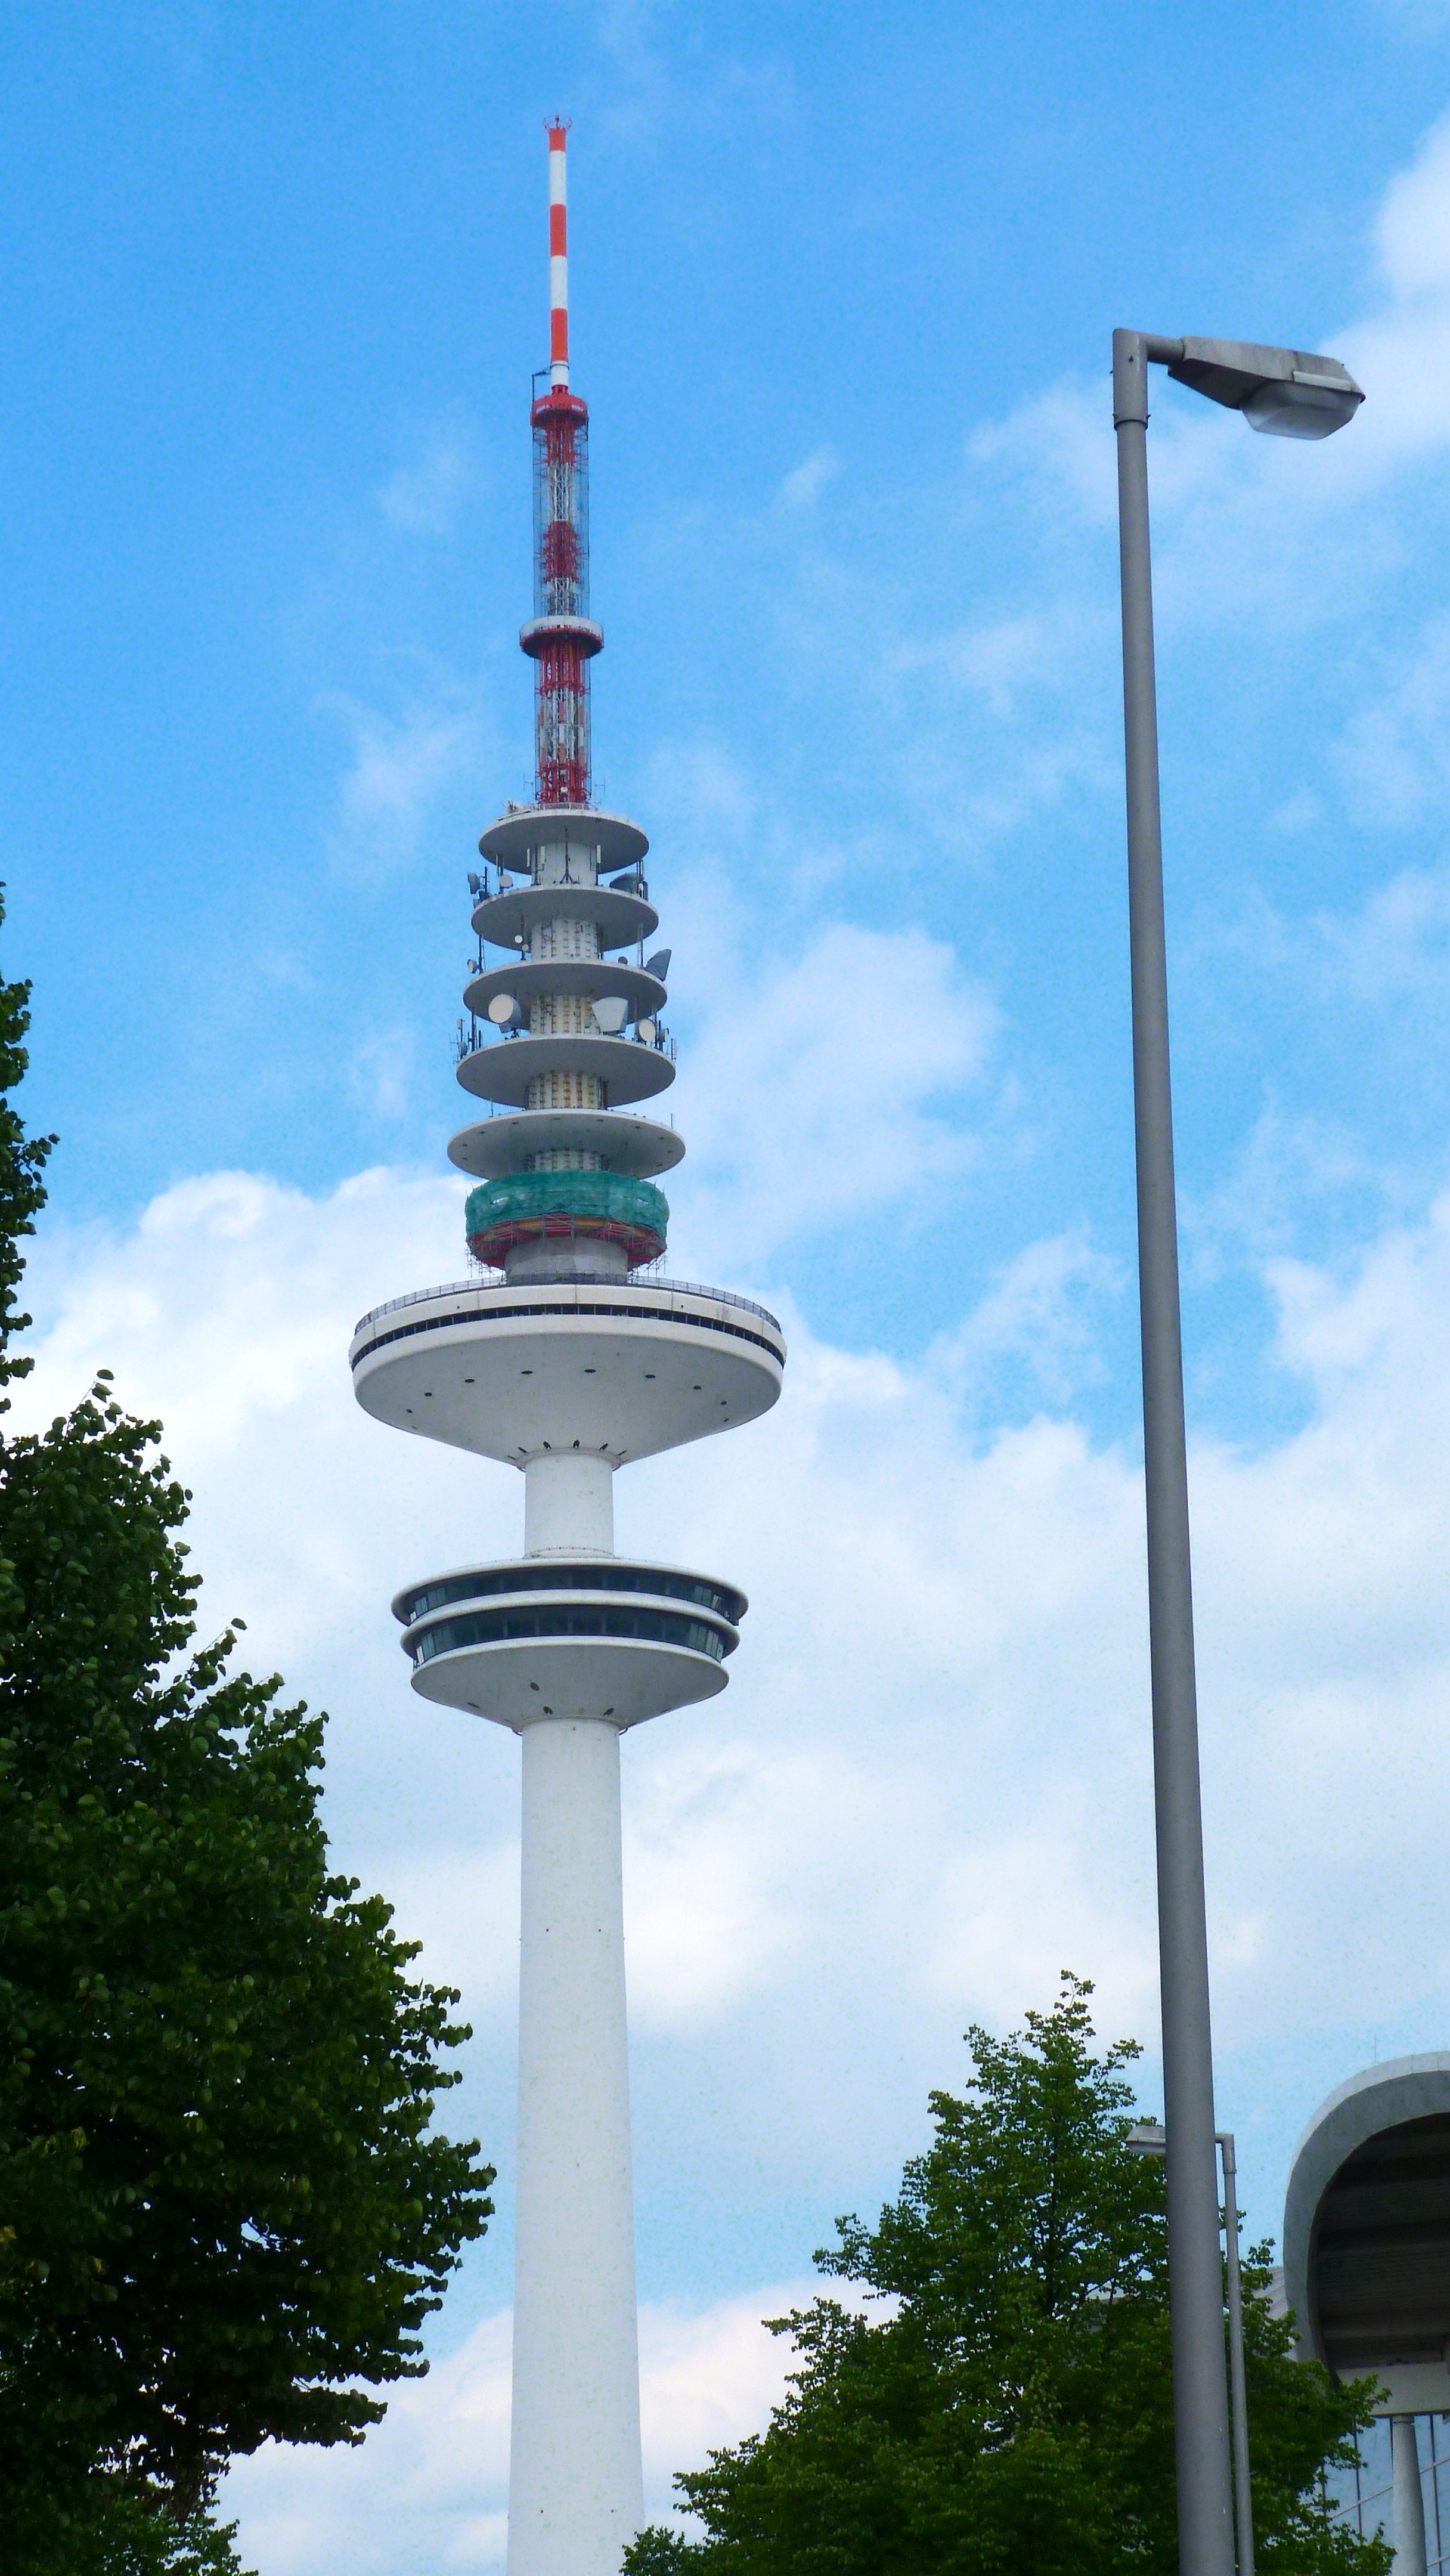
architecture, building, column, high, tower, landmark, street light, lighting, hamburg, radio tower, tele michel